Culture of Cambodia

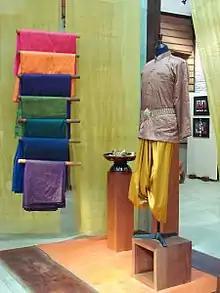
Traditional male clothing

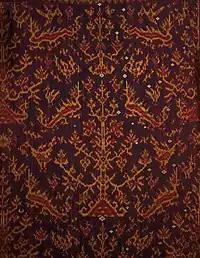
Cambodian Pidan

Clothing in Cambodia is one of the most important aspects of the culture. Cambodian fashion differs according to ethnic group and social class. Khmer people traditionally wear a checkered scarf called a "Krama". The "krama" is what distinctly separates the Khmer (Cambodians) from their neighbors the Thai, the Vietnamese, and the Laotians. The scarf is used for many purposes including for style, protection from the sun, an aid (for the feet) when climbing trees, a hammock for infants, a towel, or as a "sarong". A "krama" can also be easily shaped into a small child's doll for play. Under the Khmer Rouge, krama of various patterns were part of standard clothing.